Ignaz Semmelweis

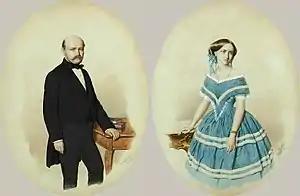
Wedding portraits of Semmelweis and Mária Weidenhofer by (1857)

During 1848–1849, some troops from the Habsburg-ruled Austrian Empire thwarted the Hungarian independence movement, executed or imprisoned its leaders and in the process destroyed parts of Pest. Semmelweis, upon arriving from the Habsburg Vienna in 1850, likely was not warmly welcomed in Pest.